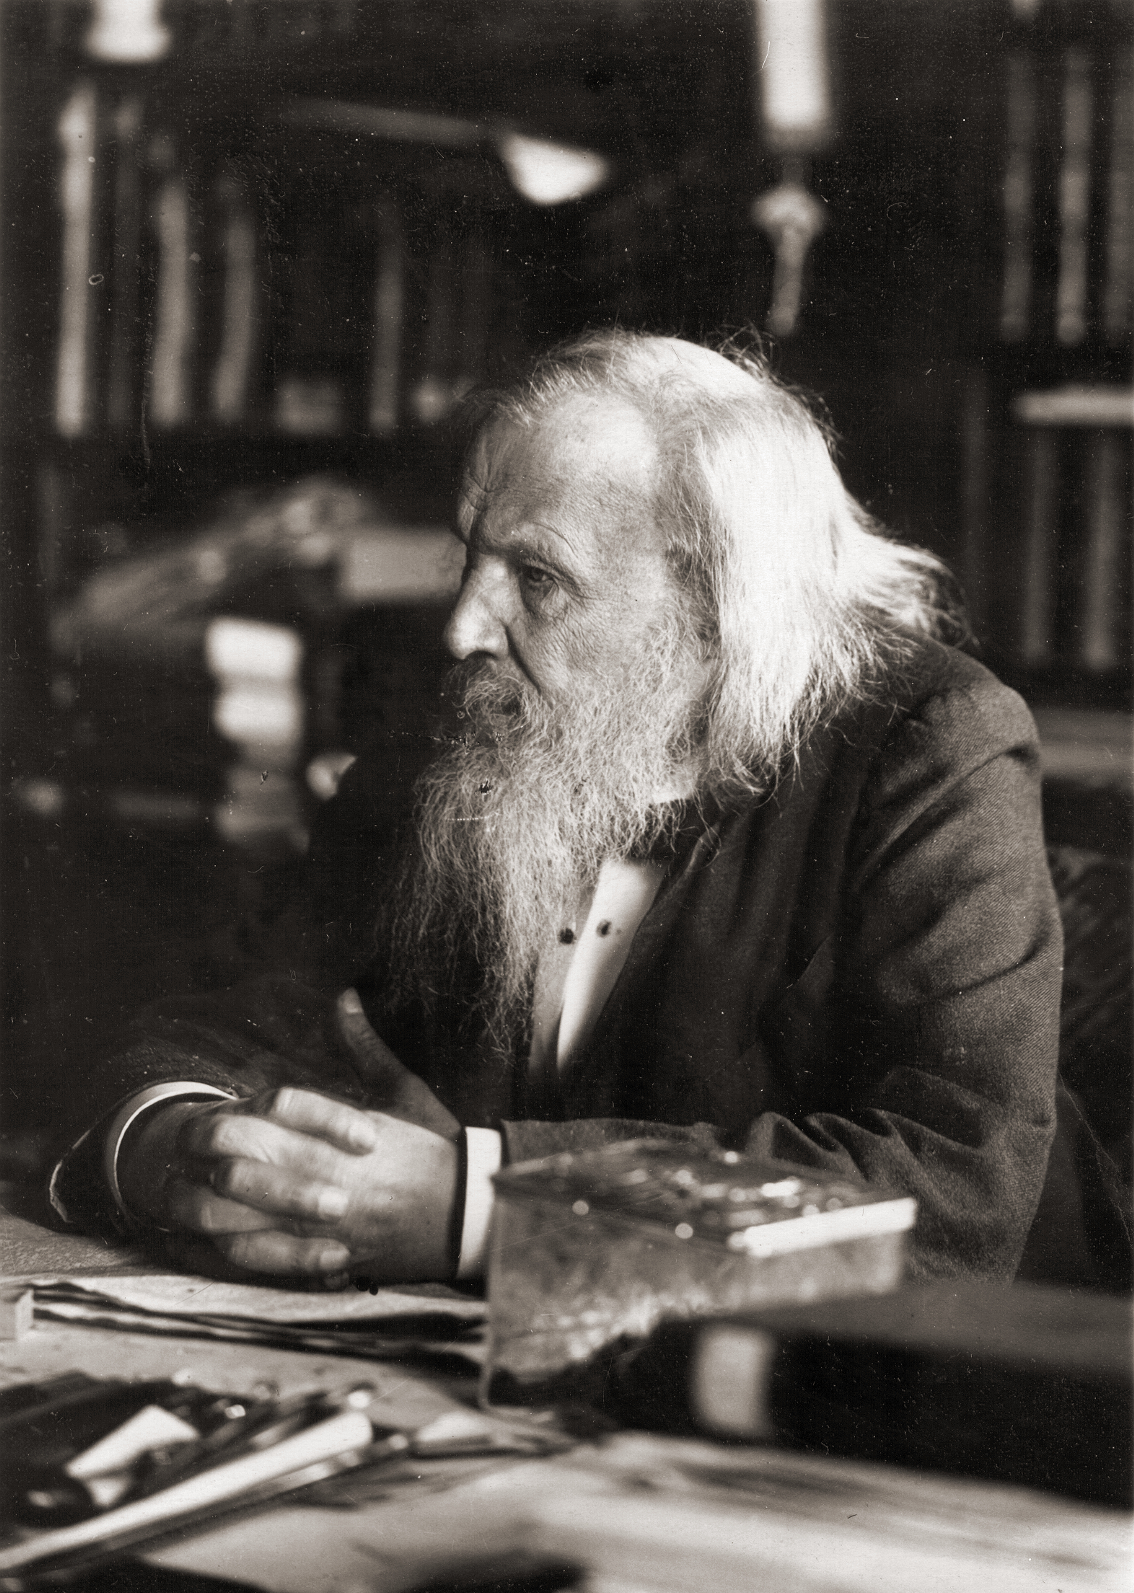
ดมีตรี เมนเดเลเยฟ

|birth_name = ดมีตรี อีวาโนวิช เมนเดเลเยฟ
|image = DIMendeleevCab.jpg
|caption =ดมีตรี เมนเดเลเยฟ ในปี ค.ศ. 1897
|birth_place = เวียร์ฮนี อะเรมเซียนี จักรวรรดิรัสเซีย
|death_place = เซนต์ปีเตอส์เบิร์ก จักรวรรดิรัสเซีย
|nationality = รัสเซีย
|fields = เคมี ฟิสิกส์ และสาขาที่เกี่ยวข้อง
|alma_mater = มหาวิทยาลัยเซนต์ปีเตอส์เบิร์ก
|notable_students = Dmitri Petrovich Konovalov, Valery Gemilian, Alexander Baykov
|known_for = บุคคลแรกที่สร้างตารางธาตุสำหรับธาตุเคมีฉบับแรก
|religion = คริสต์นิกายออร์โธด็อกซ์ตะวันออก
|signature = Mendelejew signature.jpg
File:Дмитрий Иванович Менделеев 7.jpg|thumb|left|ดมีตรี เมนเดเลเยฟ ในปี ค.ศ. 1890
ดมีตรี อีวาโนวิช เมนเดเลเยฟ (; อักษรโรมัน:Dmitriy Ivanovich Mendeleyev ) เกิดเมื่อวันที่ 8 กุมภาพันธ์ ค.ศ. 1834 ถึงแก่กรรมวันที่ 2 กุมภาพันธ์ ค.ศ. 1907 ในเซนต์ปีเตอส์เบิร์ก|เมืองเซนต์ปีเตอส์เบิร์ก
เมนเดเลเยฟเป็นนักเคมีชาวรัสเซีย เขาได้รับการยกย่องมีฐานะบุคคลแรกที่สร้างตารางธาตุฉบับแรกขึ้นมา S01 The periodic table of the elements. แต่เมนเดเลเยฟนั้นมีความคิดแตกต่างจากผู้เขียนตารางธาตุคนอื่นๆ นั่นคือ เขาได้ทำนายคุณสมบัติของธาตุต่าง ๆ ที่ยังไม่ได้ค้นพบด้วย และนอกจากการทุ่มเทให้กับการวางแบบแผนตารางธาตุและเคมีแล้ว เขายังให้ความสนใจปัญหาสังคมด้วย
== อ้างอิง ==
หมวดหมู่:นักเคมีชาวรัสเซีย
หมวดหมู่:บุคคลจากแคว้นตูย์เมน
หมวดหมู่:นักวิทยาศาสตร์ชาวรัสเซีย
หมวดหมู่:ศิษย์เก่าจากมหาวิทยาลัยเซนต์ปีเตอส์เบิร์ก